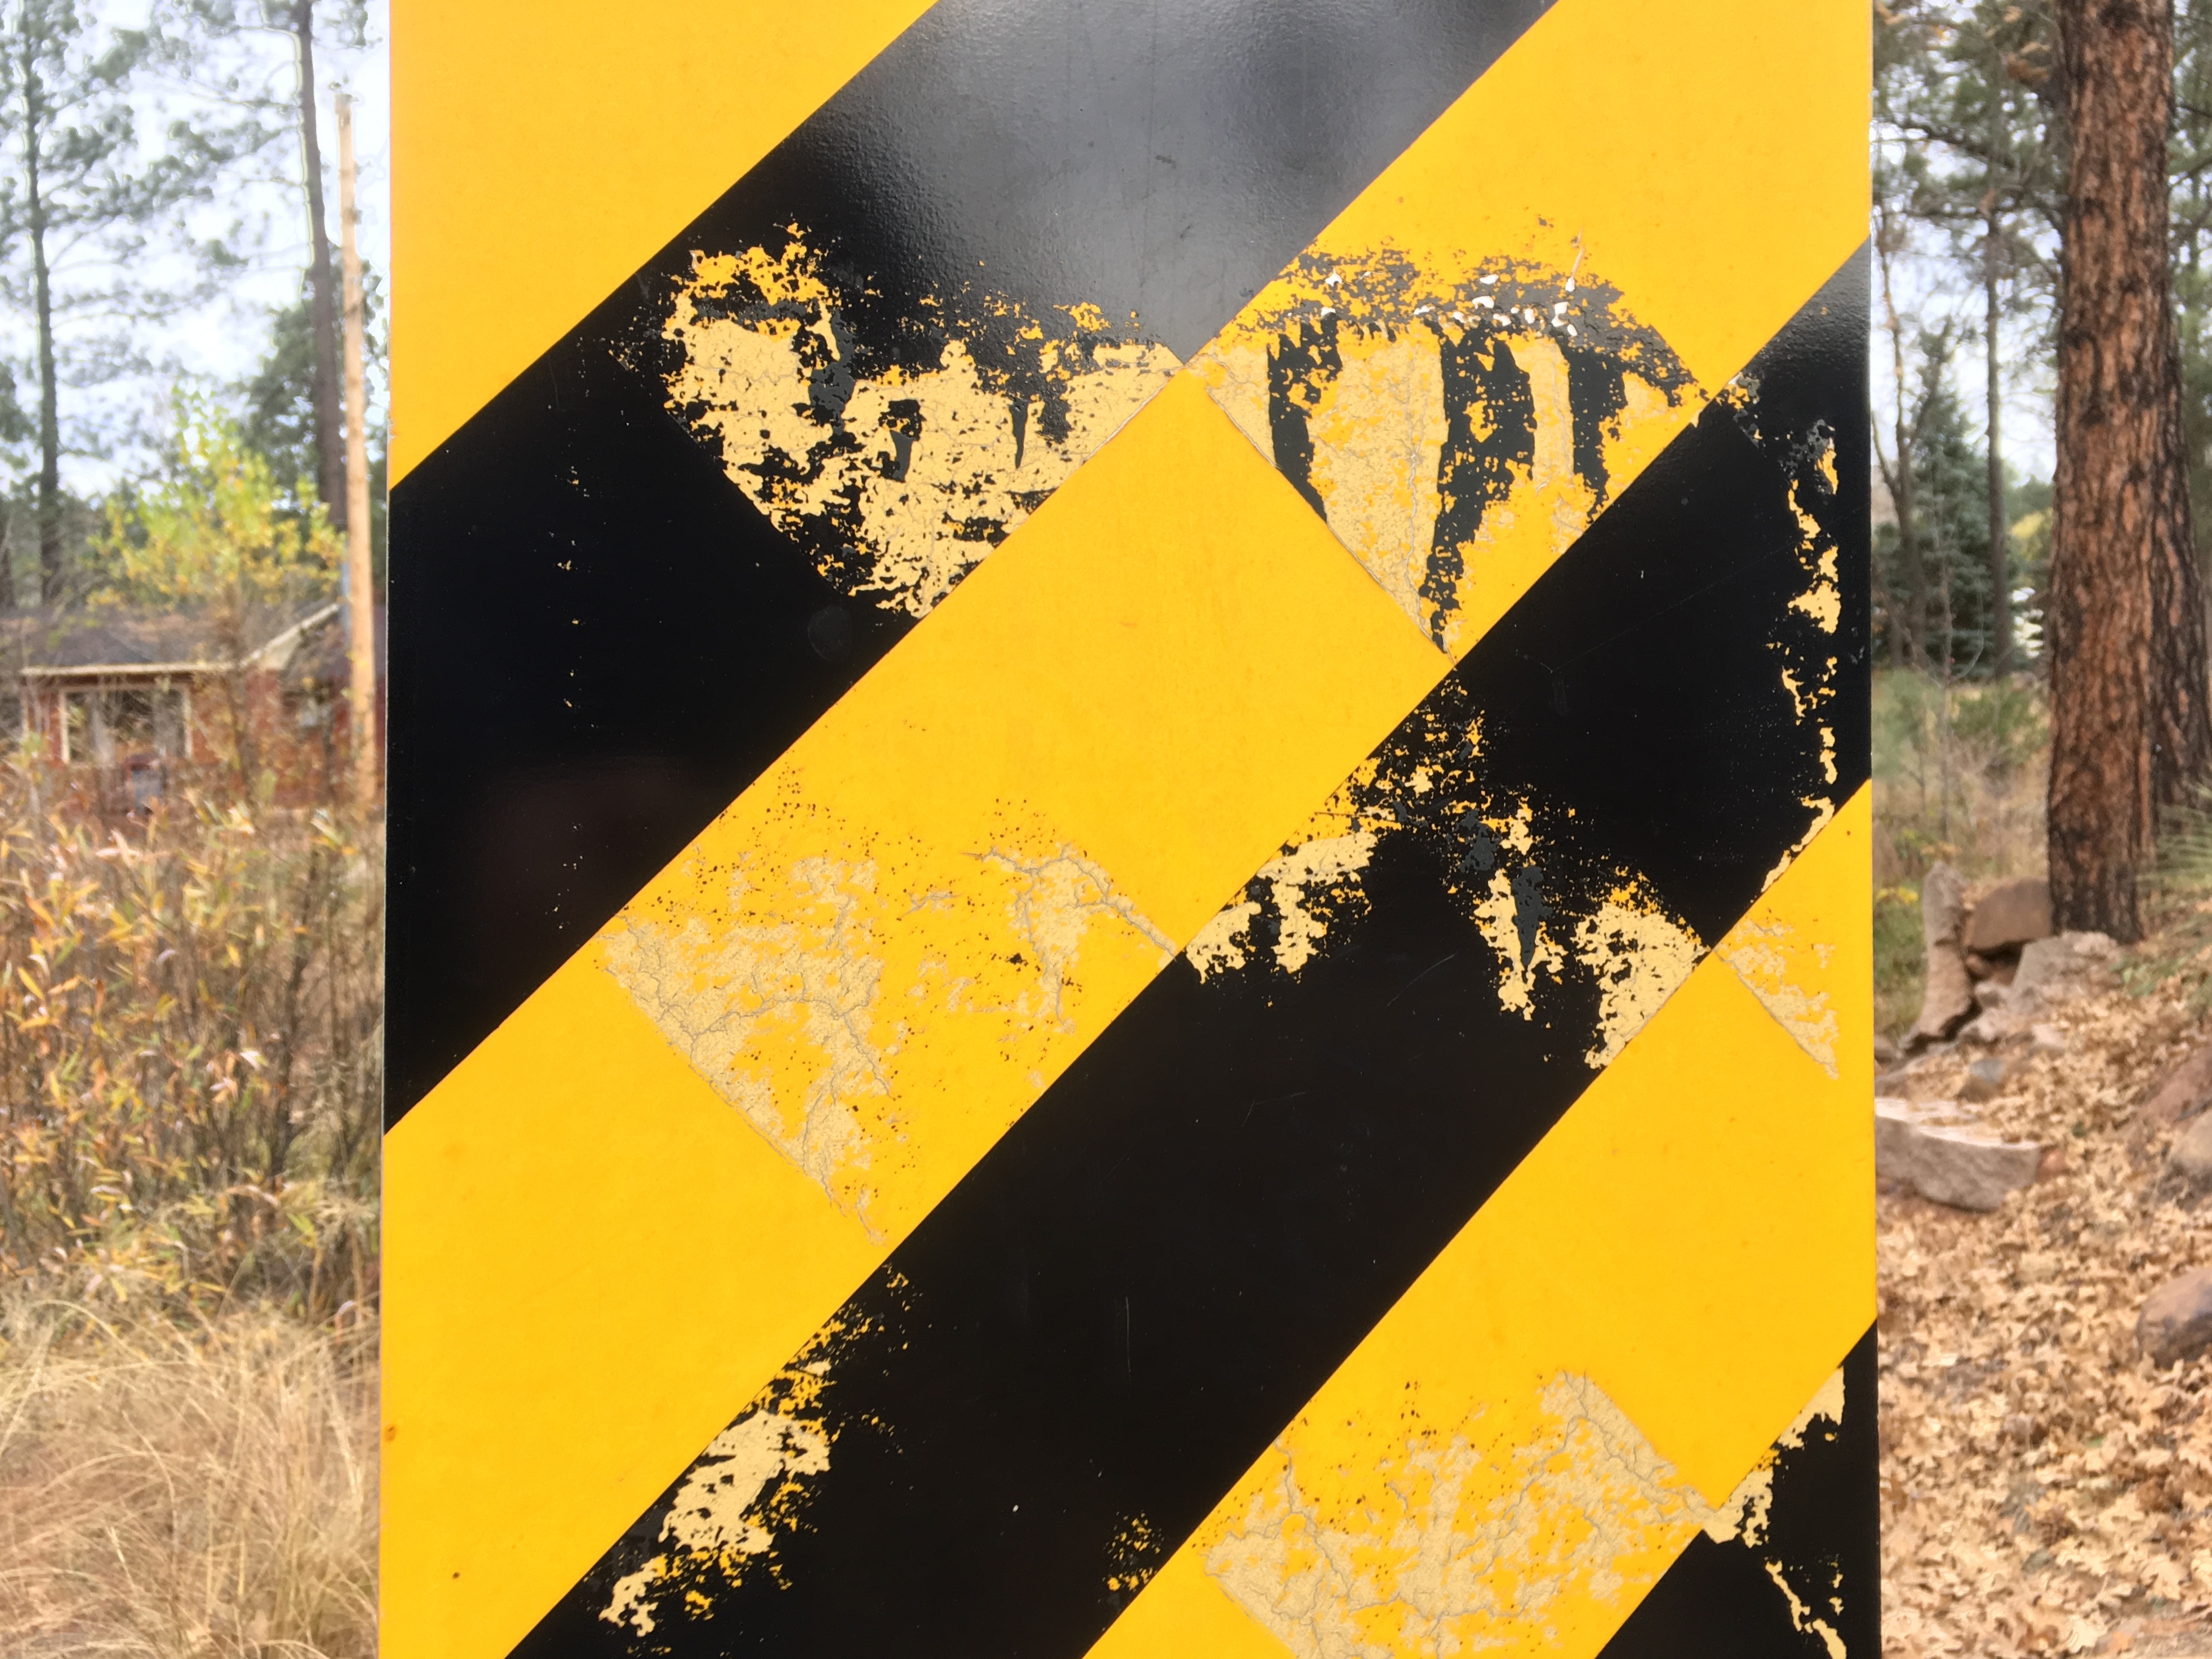
advertising, sign, color, banner, autumn, yellow, art